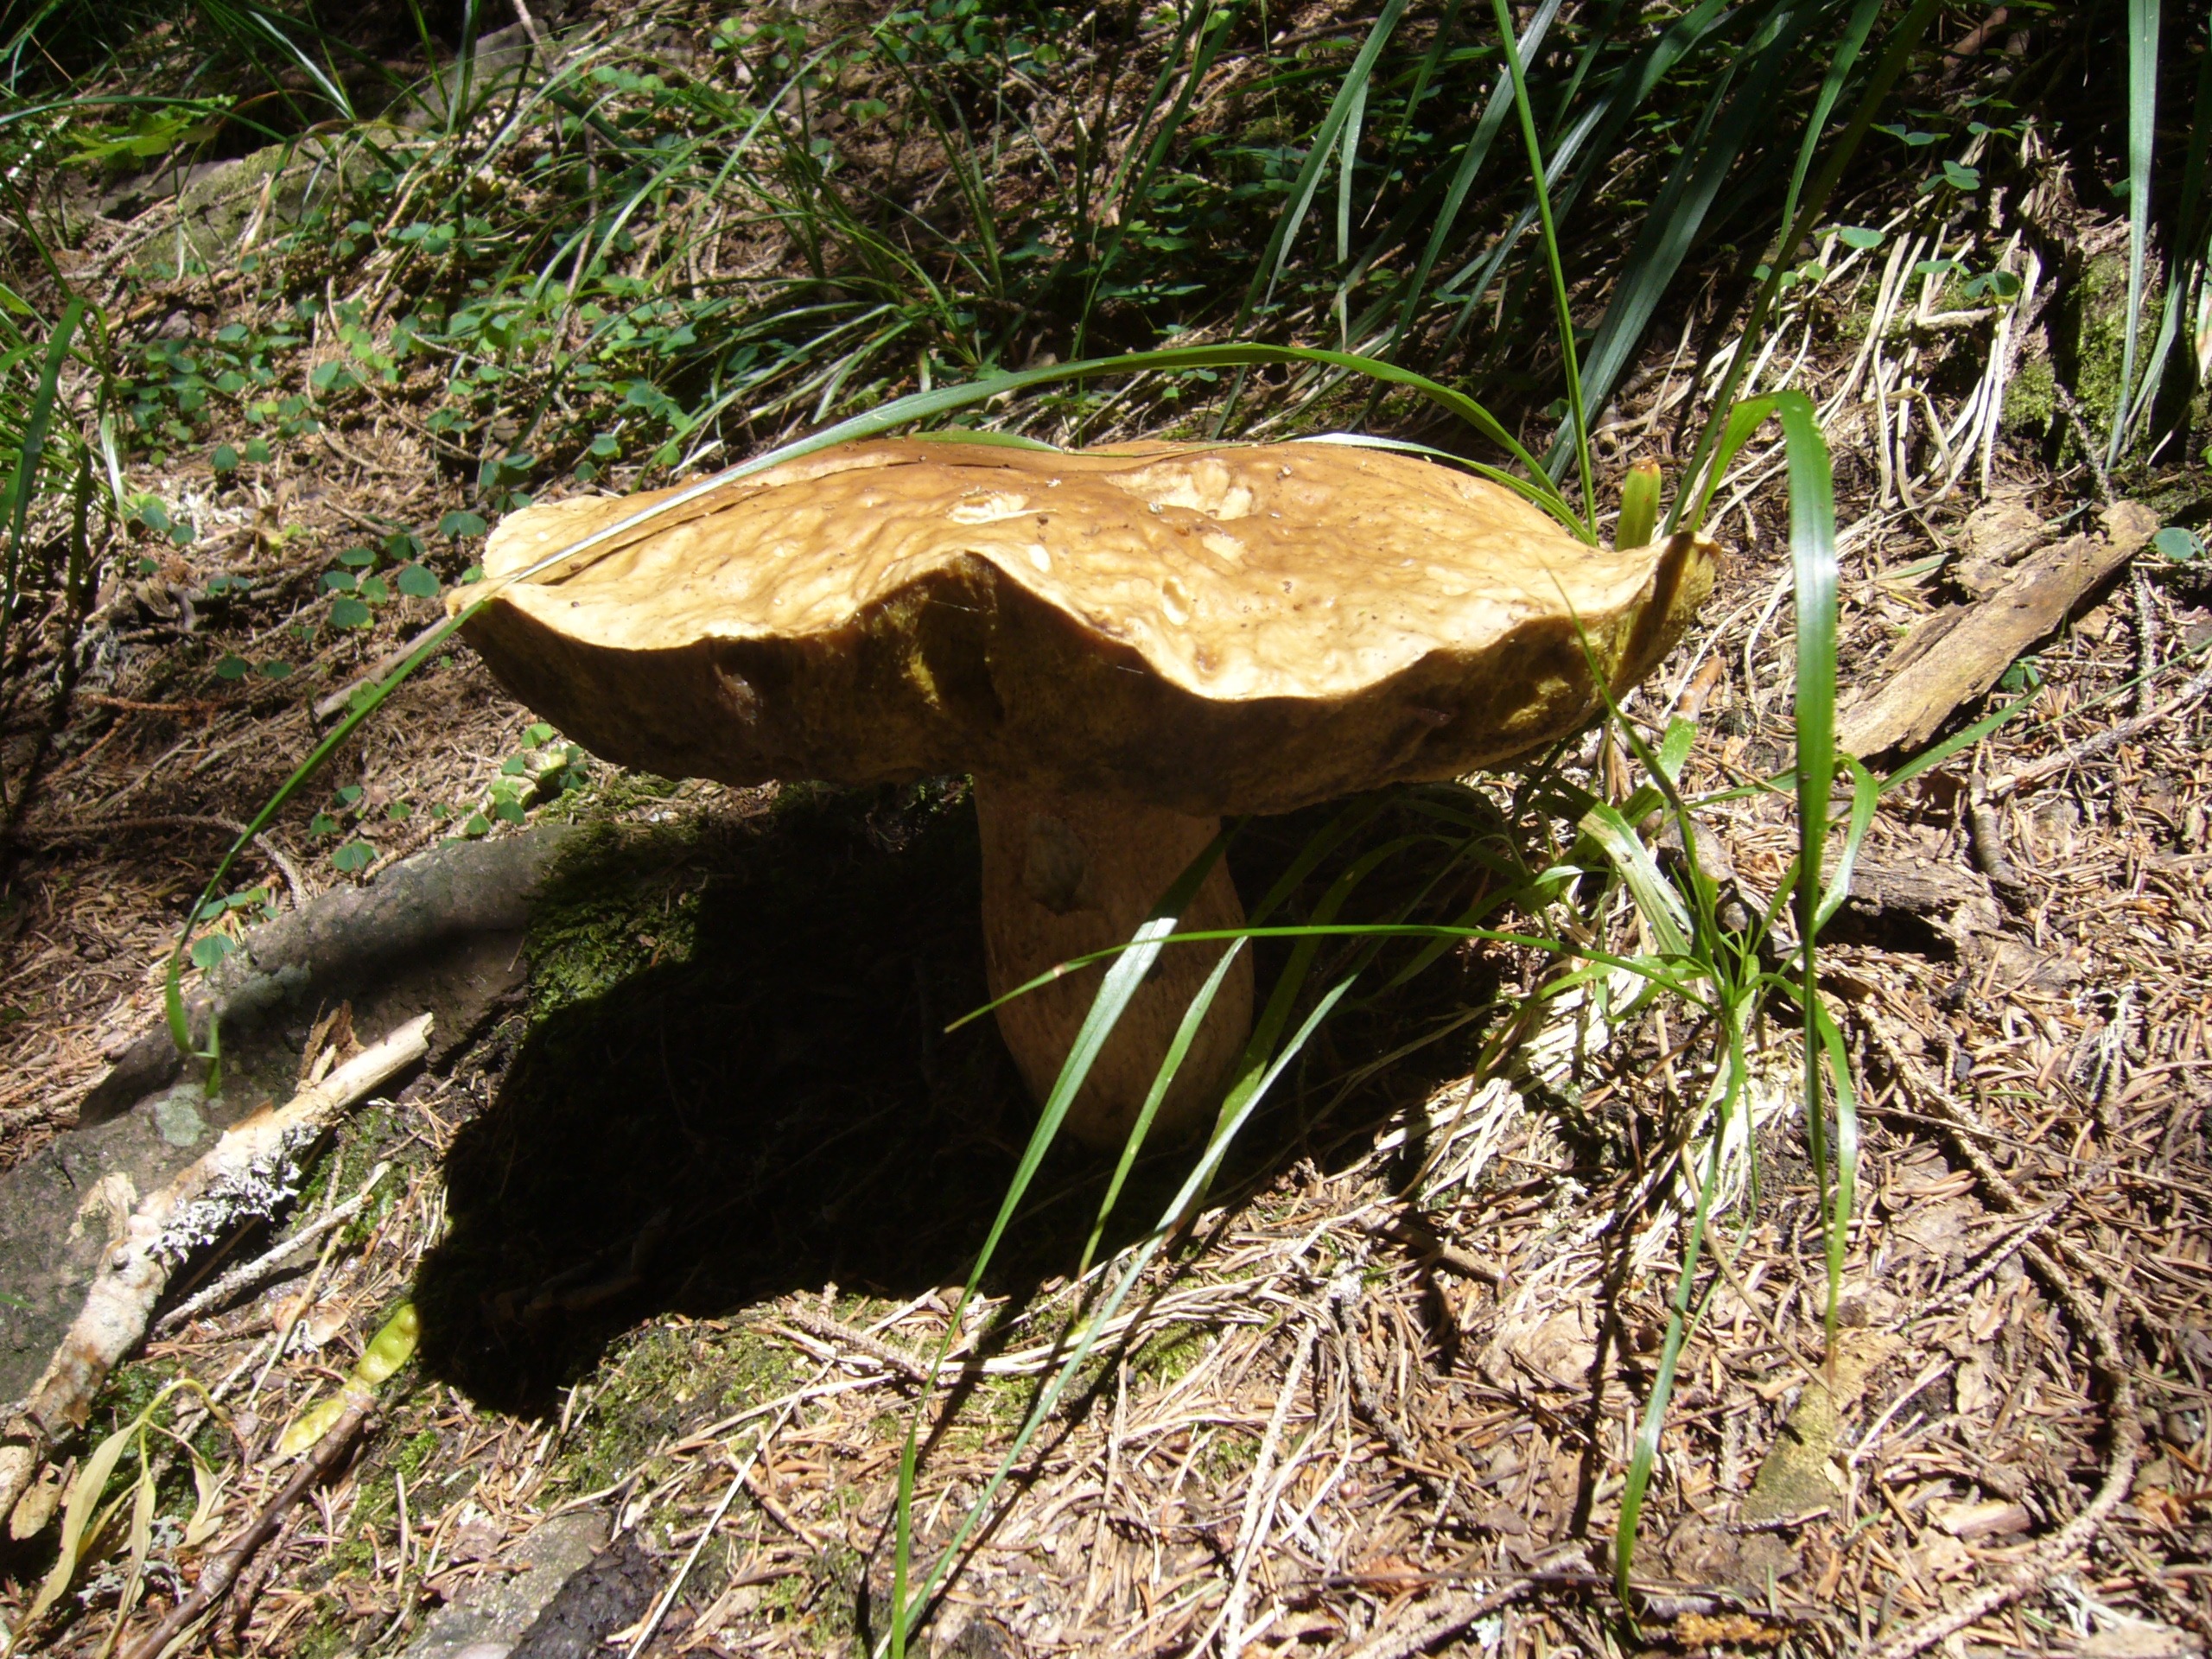
tree, nature, forest, leaf, trunk, soil, botany, mushroom, fauna, fungus, woodland, tree stump, bolete, matsutake, porcini mushrooms, oyster mushroom, edible mushroom, king bolete, medicinal mushroom, penny bun, boleto